Scenes from a Marriage

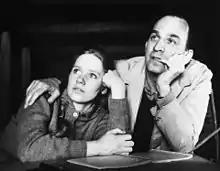
Director Ingmar Bergman drew on personal experiences with actress Liv Ullmann in writing the teleplay.

Bergman wrote the teleplay for "Scenes From a Marriage" over three months. He drew on his personal experiences, including his relationship with Ullmann; his unhappy, eventually dissolved marriages to Käbi Laretei and Gun Hagberg; and the marriage of his parents, Karin and Erik Bergman. As a boy, he had witnessed his parents violently wrestling, with Karin slapping Erik and Erik pushing her against a wall. Ingmar also found his mother could be manipulative.